Gypsy horse

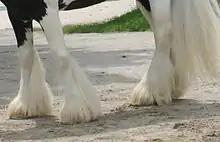
Feather on the lower legs

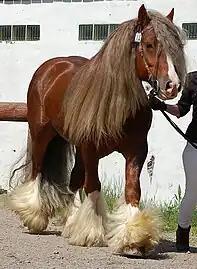
A solid-coloured cob

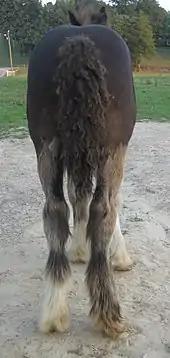
Hocks of a foal

The Gypsy horse is usually, but not always, piebald. It may also be skewbald or any solid colour; a solid-coloured horse with white splashing on the underbelly is called "blagdon" or "splashed". There is no coat colour requirement in the breed standard of the Irish Cob Society, Gypsy Cob Register, Gypsy Vanner Horse Society, Gypsy Horse Registry of America, or Australasian Gypsy Horse Society. Since the horse originates in the British Isles, British colour names may be used in registration in the United States.